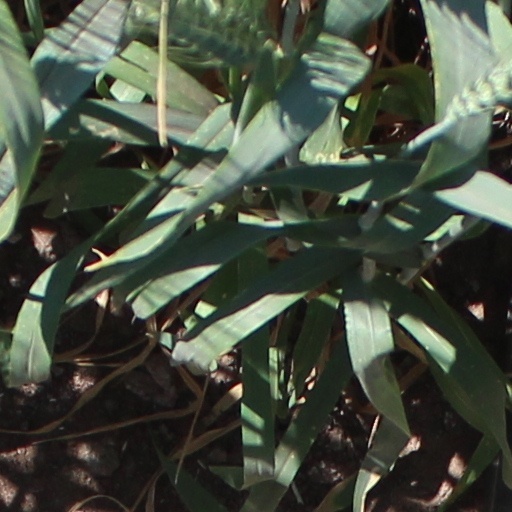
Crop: wheat